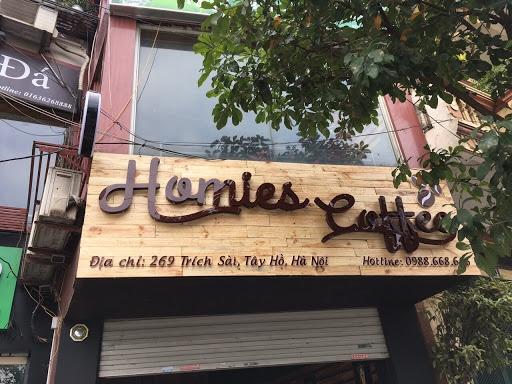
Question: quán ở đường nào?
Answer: ở đường trích sài